Nick Clegg as Deputy Prime Minister

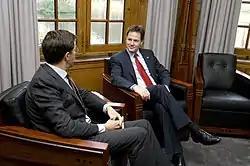
Nick Clegg with the Prime Minister of the Netherlands Mark Rutte on 15 November 2010

On 21 July 2010, Clegg became the first Liberal Democrat leader to answer for Prime Minister's Questions. He courted controversy during the exchange when at the despatch box he attacked Shadow Secretary of State for Justice and Shadow Lord Chancellor Jack Straw for the decision to invade Iraq, saying "perhaps one day you could account for your role in the most disastrous decision of all, which is the illegal invasion of Iraq." Despite having long-held views about the issue, the comment was controversial, as it did not reflect the policy of the government, which was that the legality of the war in Iraq was currently being studied by the Iraq inquiry.